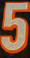
Number: 5